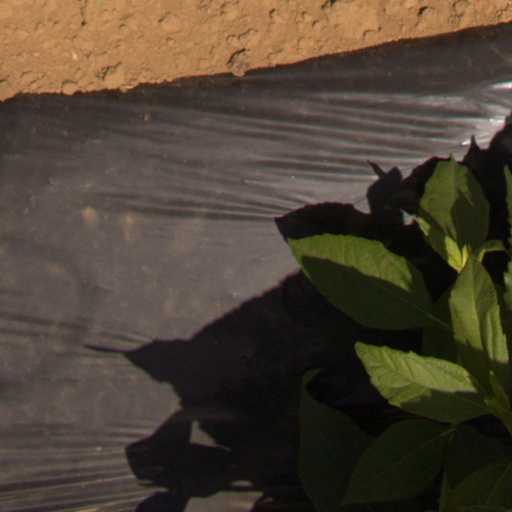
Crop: Jerusalem artichoke